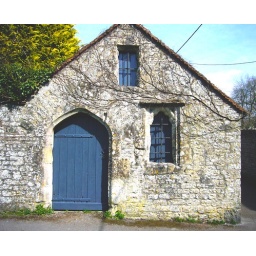
Small 17th century building with door and iron braced window openings adjacent to the Churchyard in Mere Wiltshire UK